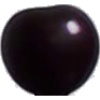
Label: Cherry Wax Black 1